Roy W. Harmon

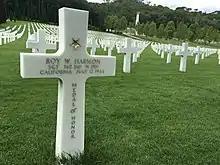
Grave marker of Roy Harmon, American Military Cemetery, Florence, Italy

Harmon joined the Army from Pixley, California, and by July 12, 1944, was serving as a Sergeant in Company C, 362nd Infantry Regiment, 91st Infantry Division. On that day, near Casaglia, Italy, he single-handedly attacked three German positions which were firing on a friendly platoon. He destroyed one position and, despite being wounded on his approach, continued to silence another. He was killed while attacking the third position. For these actions, he was posthumously awarded the Medal of Honor a year later, on October 2, 1945. Harmon was buried at the Florence American Cemetery in Florence, Italy.